Dophla evelina

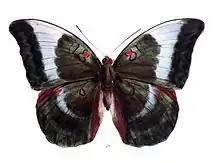
"D. e. laudabilis"

Subspecies "laudabilis" : The southern Indian continental representative of "D. evelina" seems to form a very distinct race. The male differs in the costa of the forewing on the upperside beyond the dark obscure discal band being broadly greyish white with a silvery lustre up to a little distance before the apex of the wing; this colour spreads downwards diffusely, but does not extend below vein 6. In the female there is a similar patch, very wide on the costa, extending as a broad transverse band with outer diffuse and inner sinuous margin right across the wing to vein 1; on the hindwing it is not represented by a very much narrower transverse diffuse band or irroration of grey scales. Underside male and female, as in the typical form, but more densely suffused with plumbeous grey. Antennae, head, thorax and abdomen as in the typical form.